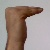
The image shows a hand gesture representing a space in Indian Sign Language.